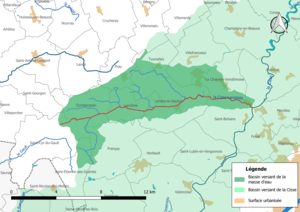
Carte de la masse d'eau «
La Cisse Landaise est un cours d'eau français qui coule dans le département de Loir-et-Cher. C'est un affluent de la Cisse en rive droite et donc un sous-affluent de la Loire.